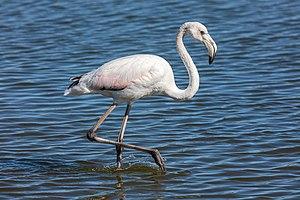
Le Flamant rose est l’espèce de flamant la plus largement répandue.